St. John's Conservatory Theater

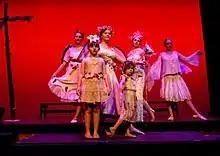
Orchard of Hide & Seek - George Hall Auditorium

"Twist" is a musical comedy adaptation of Charles Dickens’ classic "Oliver Twist" with book, music, and lyrics penned under Richard O’Donnell’s nom de plume B. R. Kreep. It was presented by the St. John's Conservatory Theater on October 14, 15, 16, 21, 22 and 23, 2016 at the St. John's Parish Theater in the city of Ogdensburg, NY. The production was executive produced and directed by O'Donnell, musical direction and choreography by Angela Conzone Dwyer, digital orchestrations by Ryan C. McNally, technical direction and production coordination by Christopher Dwyer, costumes and makeup design by Karen Fischbeck, senior costumer Heron Hetzler, assistant costumer Ann Losurdo, prop master Tonya Ott, and production design by Stephen Chambers.